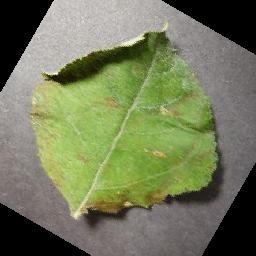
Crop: apple
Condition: cedar_rust